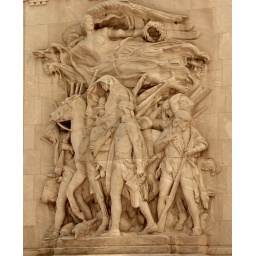
Close-up detail of the bas relief on the bridge house on the Michigan Ave bridge over the Chicago River.